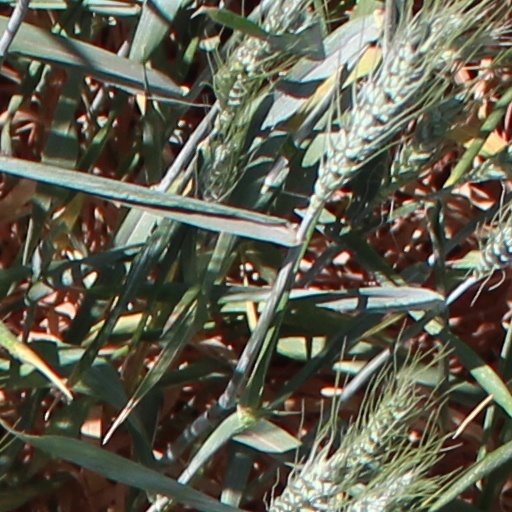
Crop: wheat